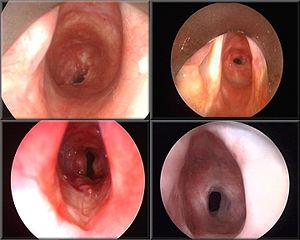
La sténose trachéale idiopathique est un rétrécissement local de la trachée dont les causes sont mal connues. Le terrain est principalement celui des femmes jeunes sans antécédents. Il existe une atteinte de la muqueuse, mais les cartilages ne sont pas affectés. Dans la forme haute, la sténose peut s'étendre au larynx dans sa partie sous-glottique. Le traitement est chirurgical, le plus souvent par résection-anastomose de trachée.
Une sténose trachéale est, en médecine humaine, un rétrécissement anormal de la trachée. Lorsque la zone rétrécie s'étend au larynx, vers la région sous-glottique — sous les cordes vocales —, il s'agit par extension d'une sténose laryngotrachéale. La lumière de la trachée, en forme de fer à cheval, a normalement un calibre interne de 1 à 2 cm et permet le passage de l'air jusqu'aux poumons. Une réduction de calibre, appelée sténose, entraîne une difficulté à respirer et une respiration bruyante à type de stridor ou de cornage. Ces signes cliniques apparaissent généralement à partir d'une réduction de calibre de 50 % mais, en cas d'apparition progressive de la sténose, peuvent n'être présents qu'à partir d'une sténose à 75 % de la lumière trachéale. Non traitée, une sténose trachéale peut entraîner une détresse respiratoire.